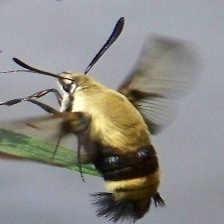
Species: CLEARWING MOTH